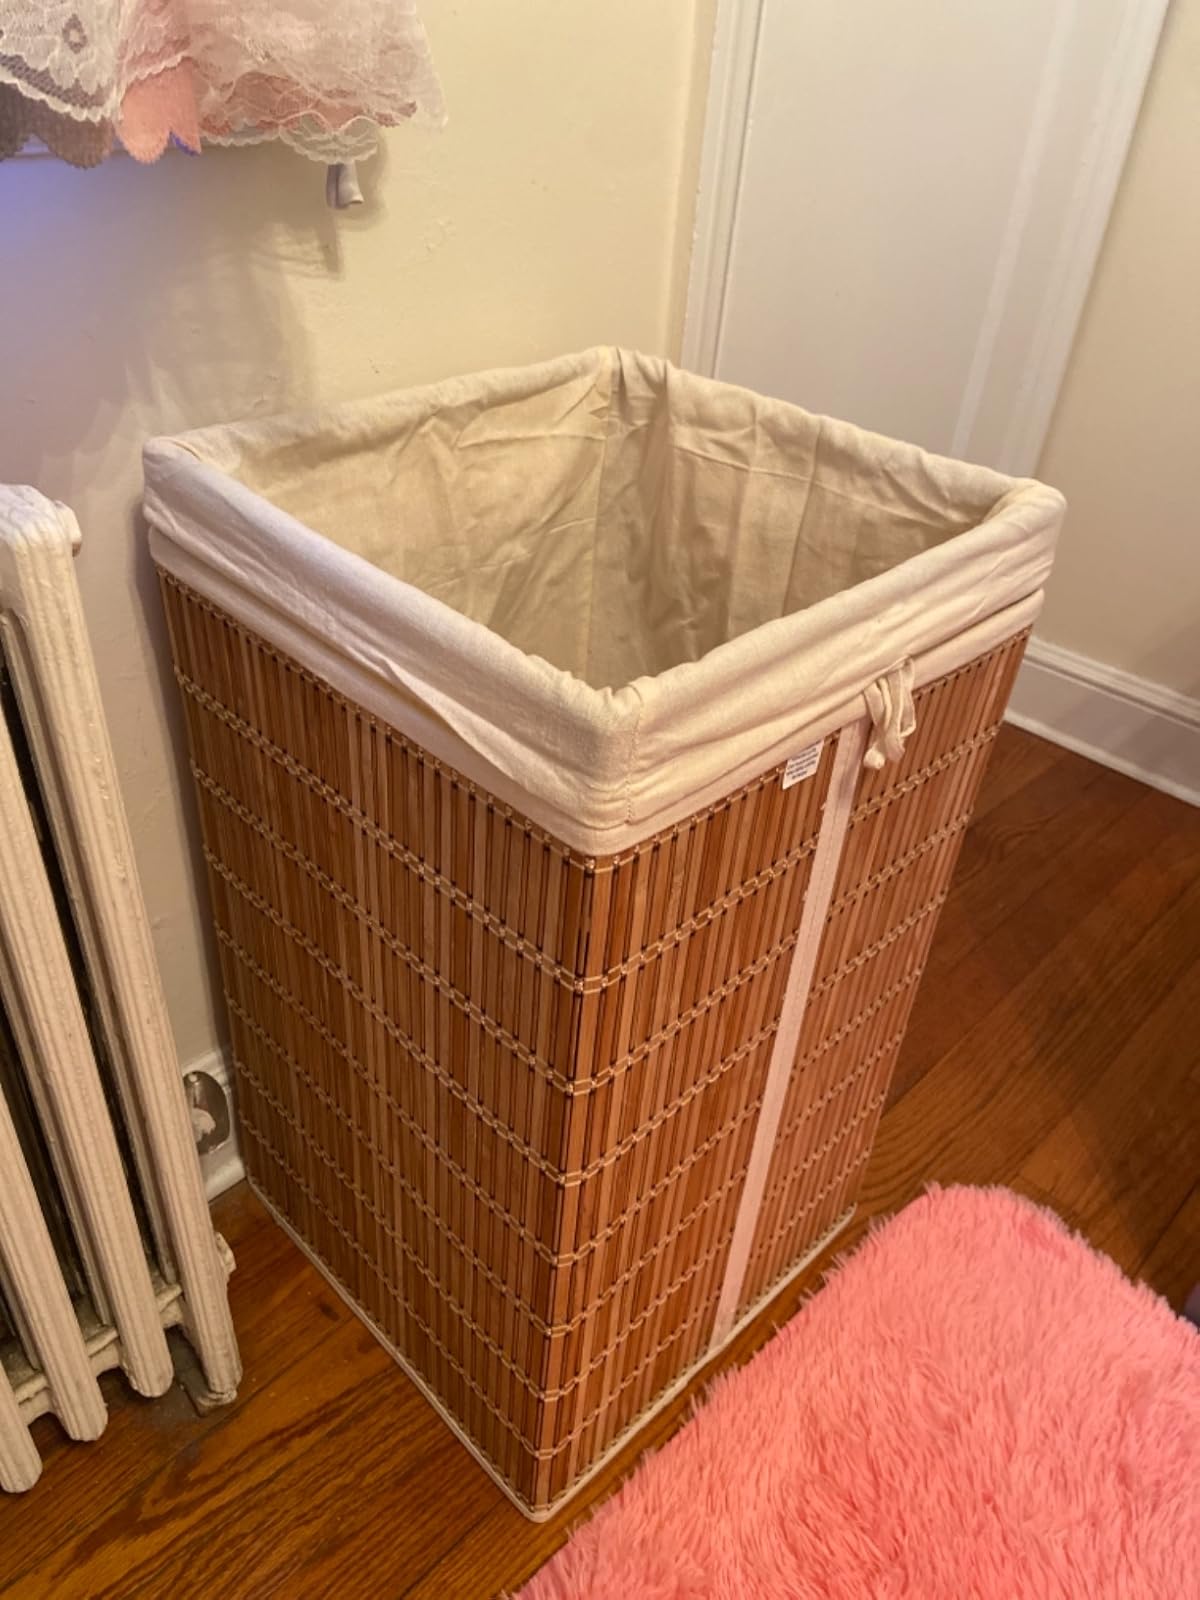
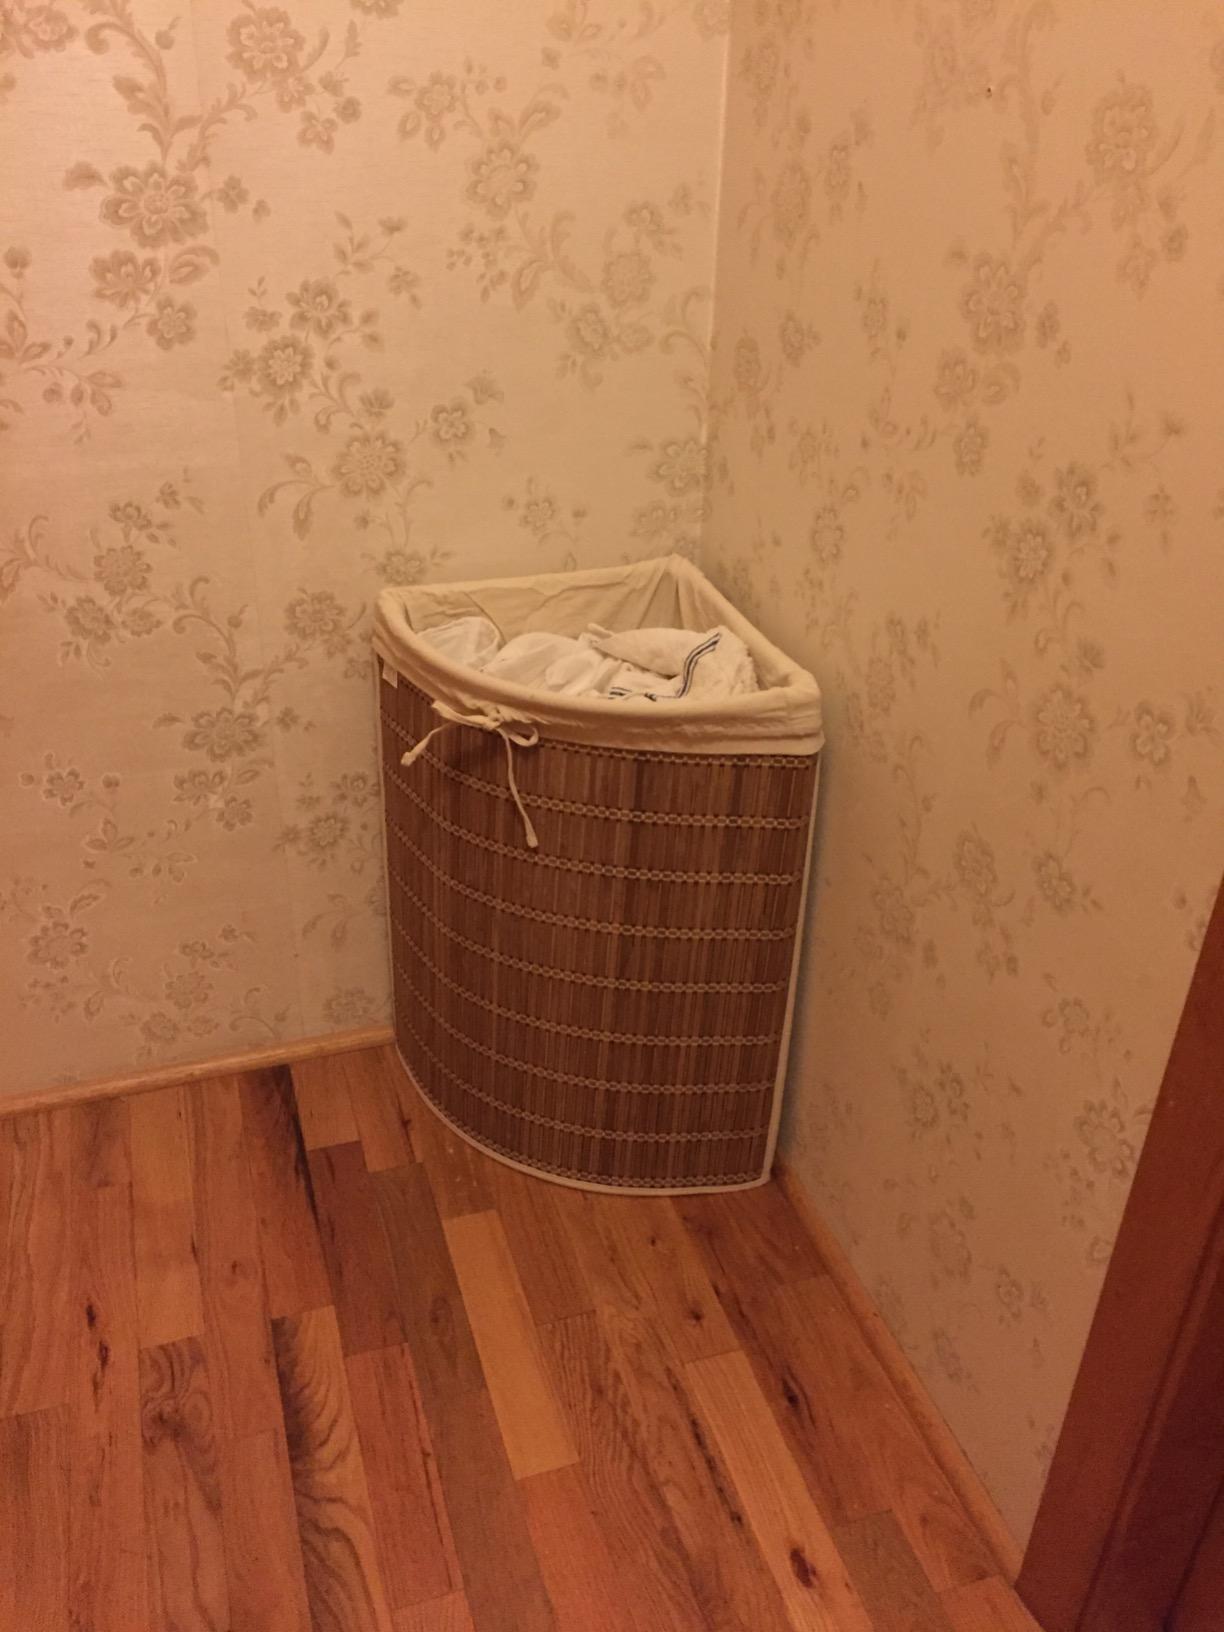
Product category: items_hamper
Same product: no